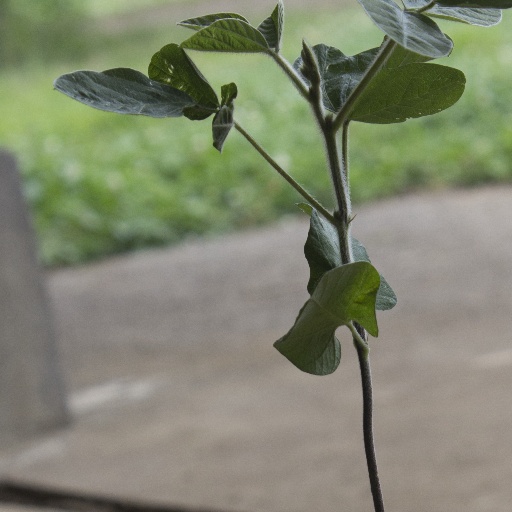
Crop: soybean